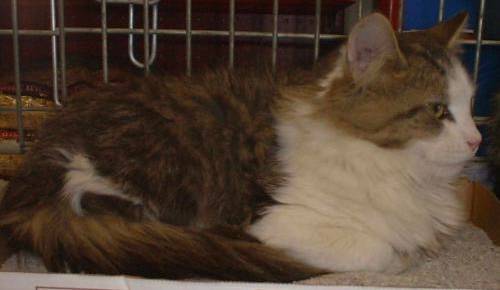
Label: cat